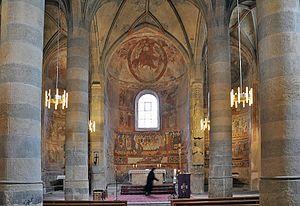
Une église-halle est une église dont le vaisseau central et les collatéraux sont de hauteur égale, et communiquent entre elles sur toute cette hauteur. Elle se caractérise aussi par des colonnes très élancées qui supportent directement les voûtes juxtaposées, et dont on a pu dire que, loin de diviser l'espace, elles l'élargissent ; il en résulte une certaine minceur des profils, une rigidité contrastant avec la complication des nervures des voûtes. Quant au vaisseau central, en l'absence des fenêtres hautes, il est éclairé indirectement par la lumière provenant des vaisseaux latéraux. L'église-halle se rapproche de la conception d'une vaste salle hypostyle voûtée.